Papua New Guinea Defence Force

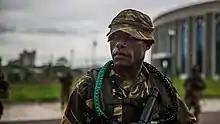
A PNGDF soldier in 2017

The Land Element is directly commanded by the Commander PNGDF, Brigadier General Gilbert Toropo, and has been significantly reduced in size due to restructuring (from 3,500 to 1,800 as of late 2007) and currently comprises the following: